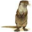
Label: otter